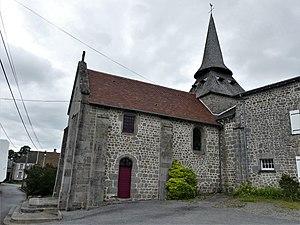
L'église de Saint-Alpinien, Creuse, France.
Saint-Alpinien est une commune française située dans le département de la Creuse, en région Nouvelle-Aquitaine.